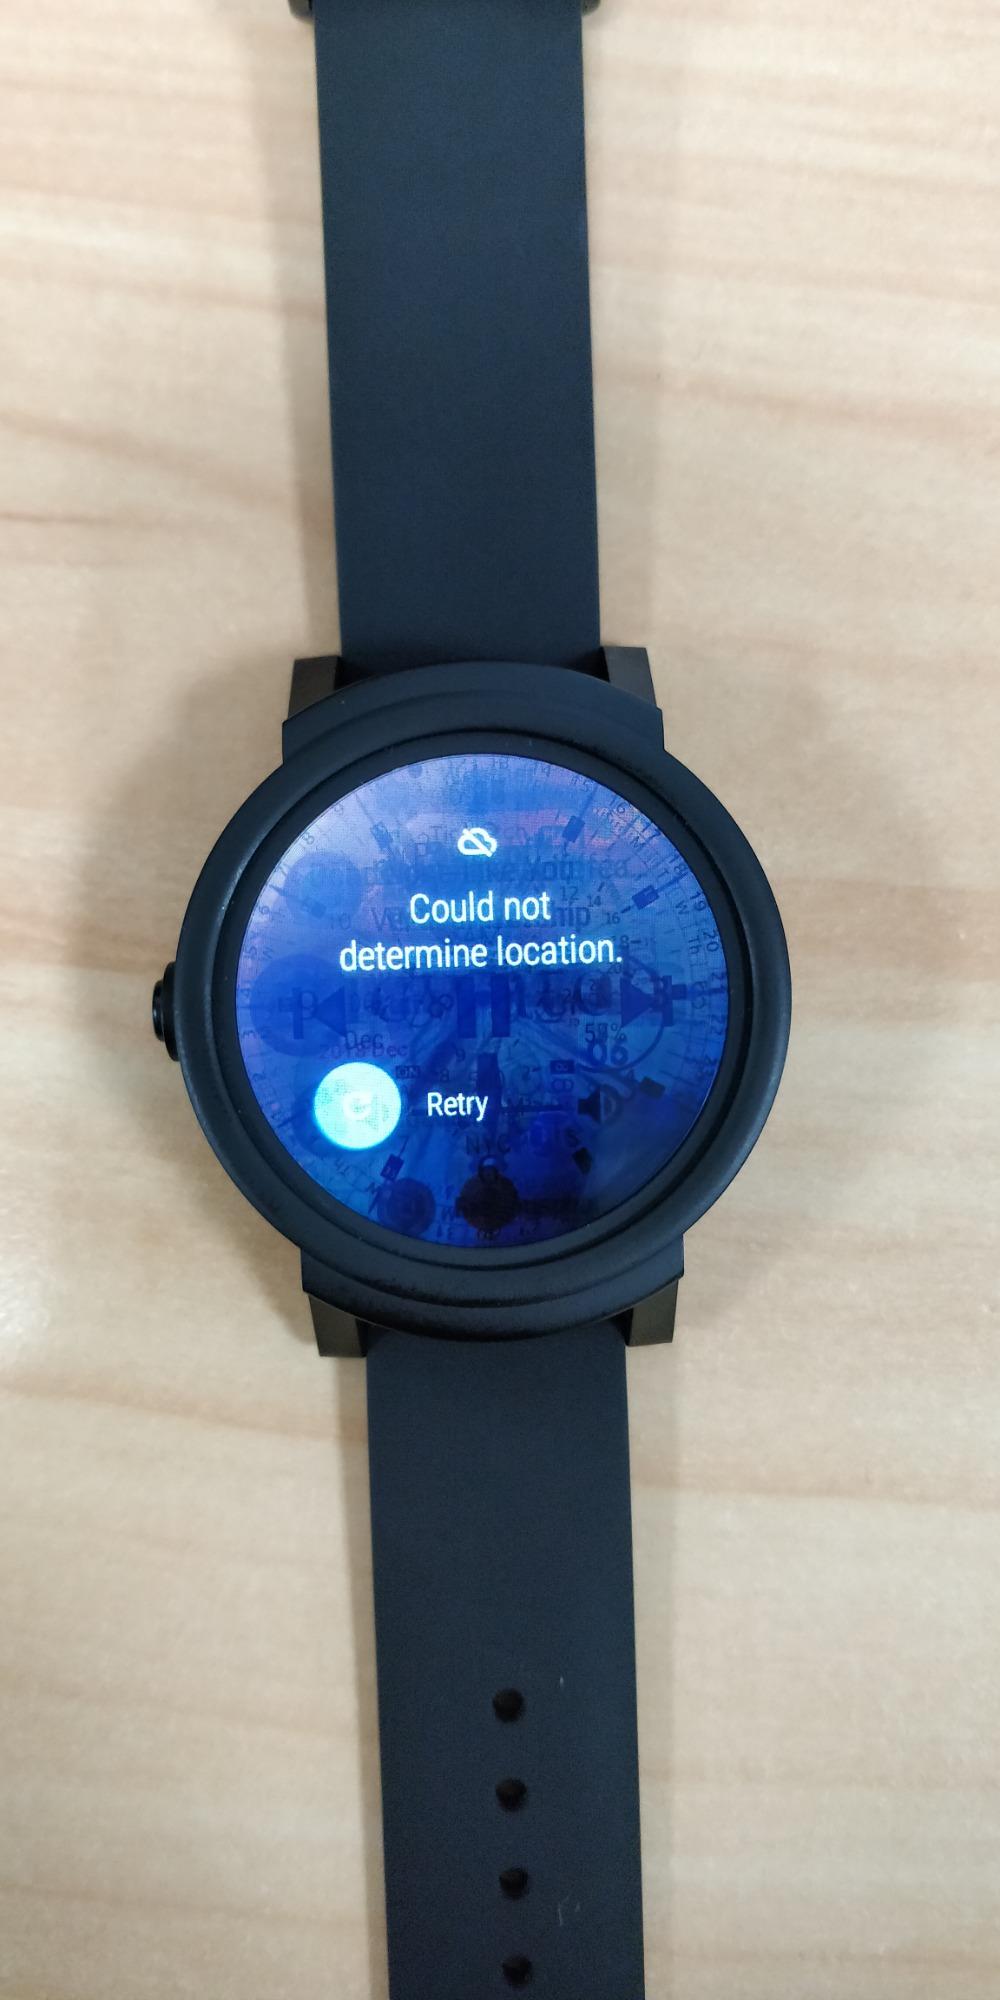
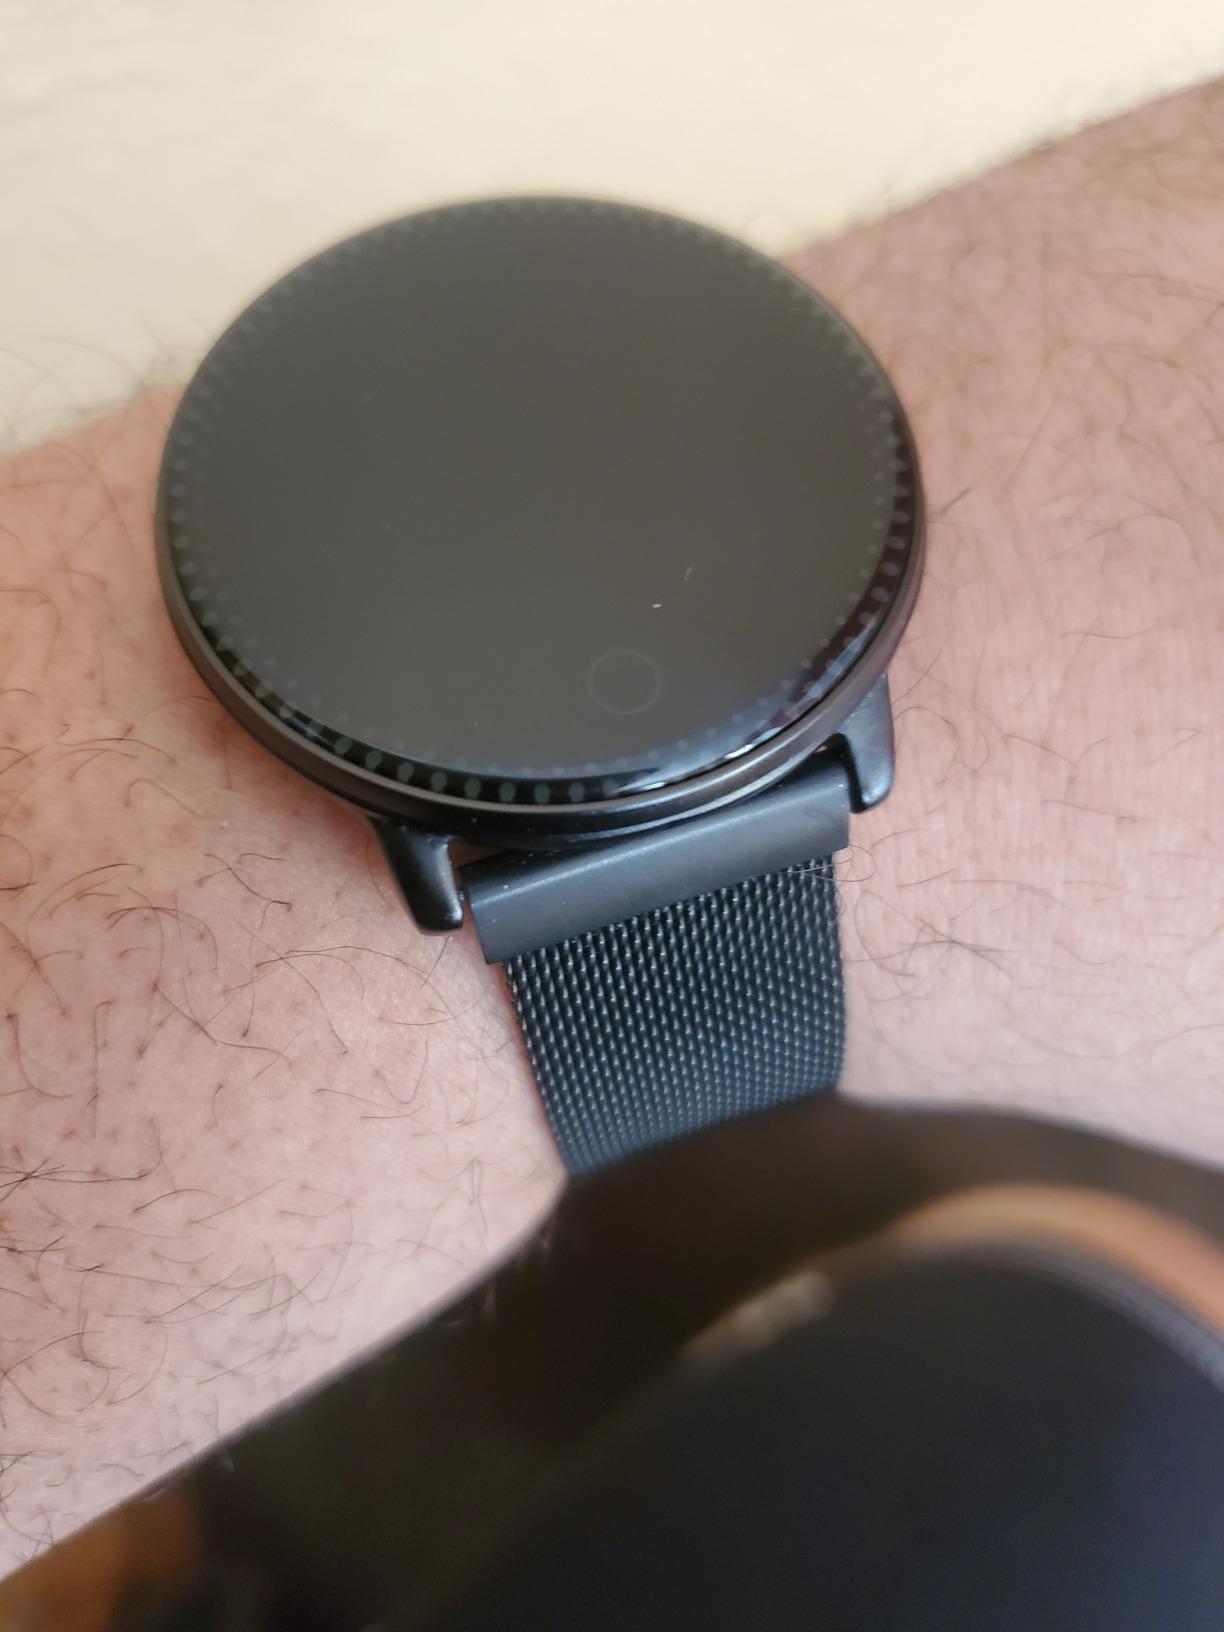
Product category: smartwatch
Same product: no